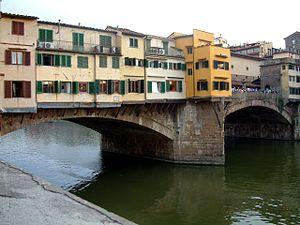
Florentin est un nom propre ou commun qui peut désigner :